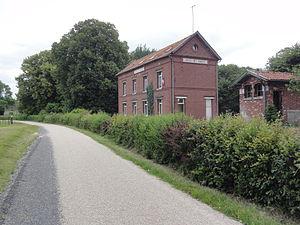
Wiège-Faty (Aisne) Axe vert, ancienne gare
Le chemin de fer de Guise à Hirson, officiellement appelé ligne de Flavigny-le-Grand à Ohis - Neuve-Maison, a relié ces deux villes du département de l'Aisne. Il est concédé à la Compagnie des chemins de fer du Nord. Il fonctionna entre 1910 et 1978.
Romery est une commune française située dans le département de l'Aisne, en région Hauts-de-France.
L'Axe vert de la Thiérache est une voie verte située sur l'ancienne voie ferrée allant d'Hirson à Guise.